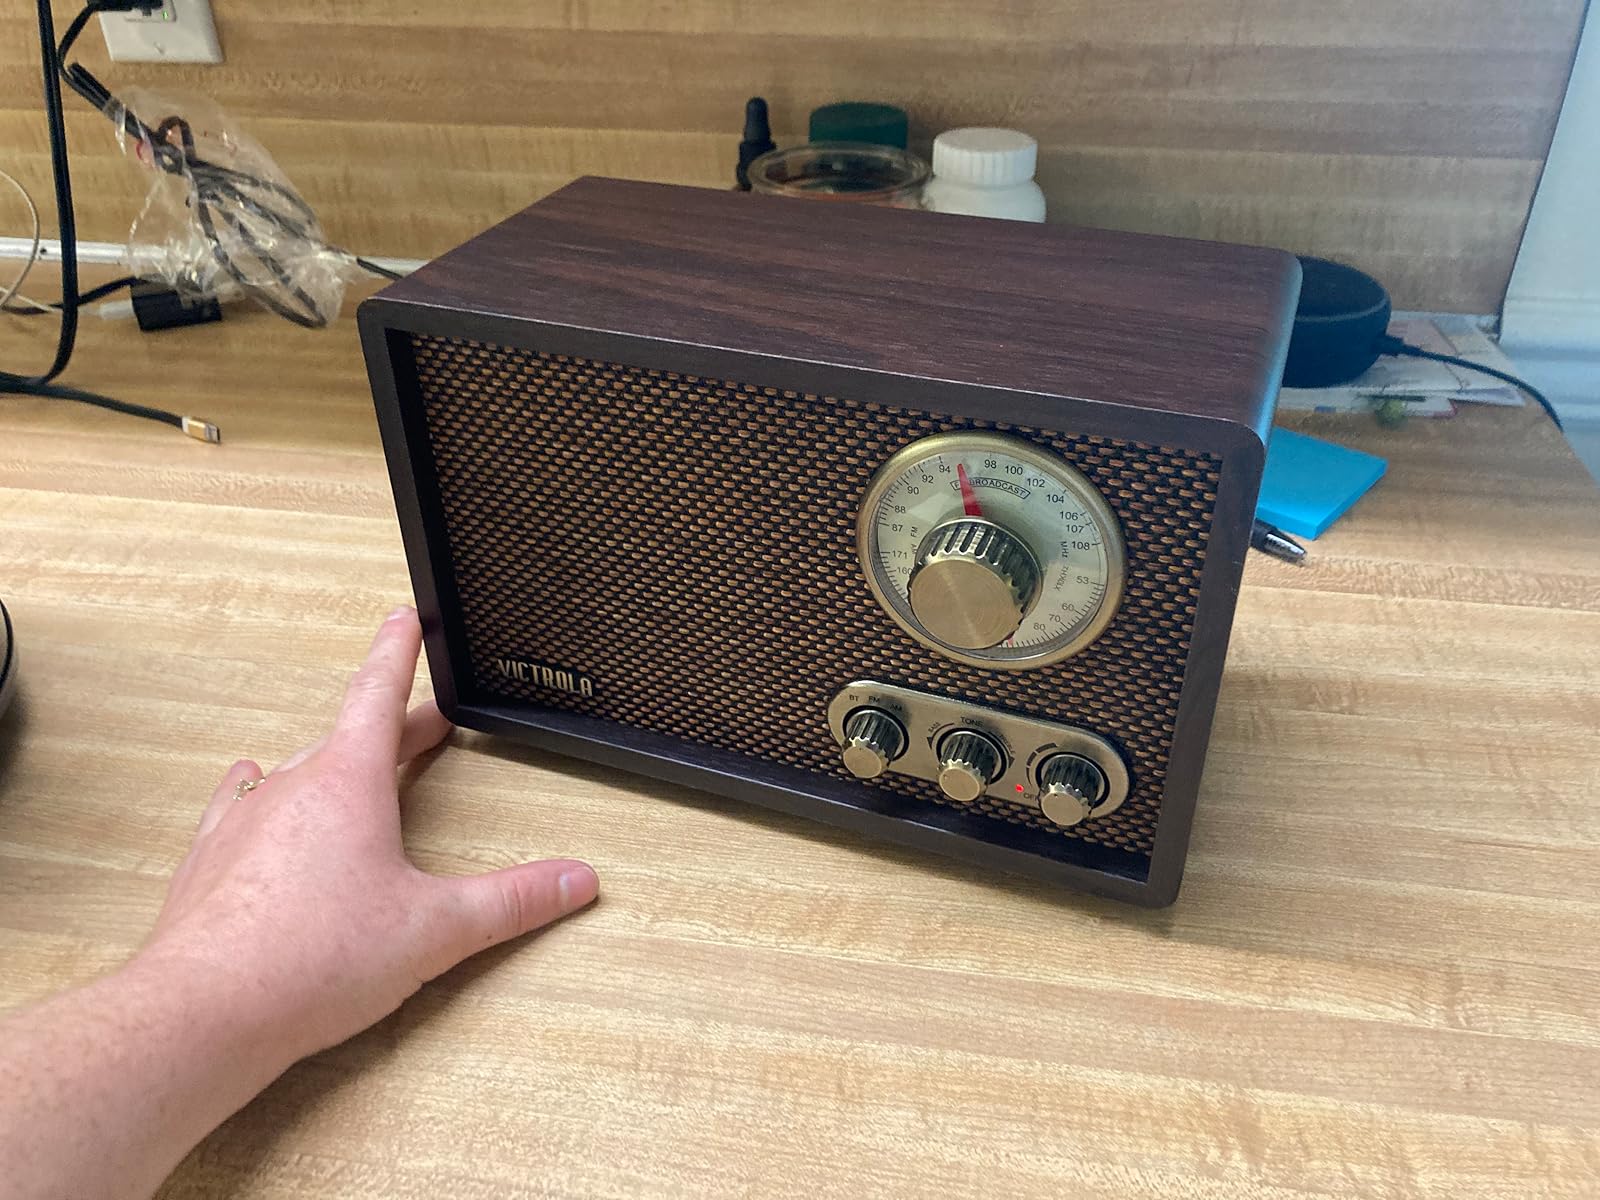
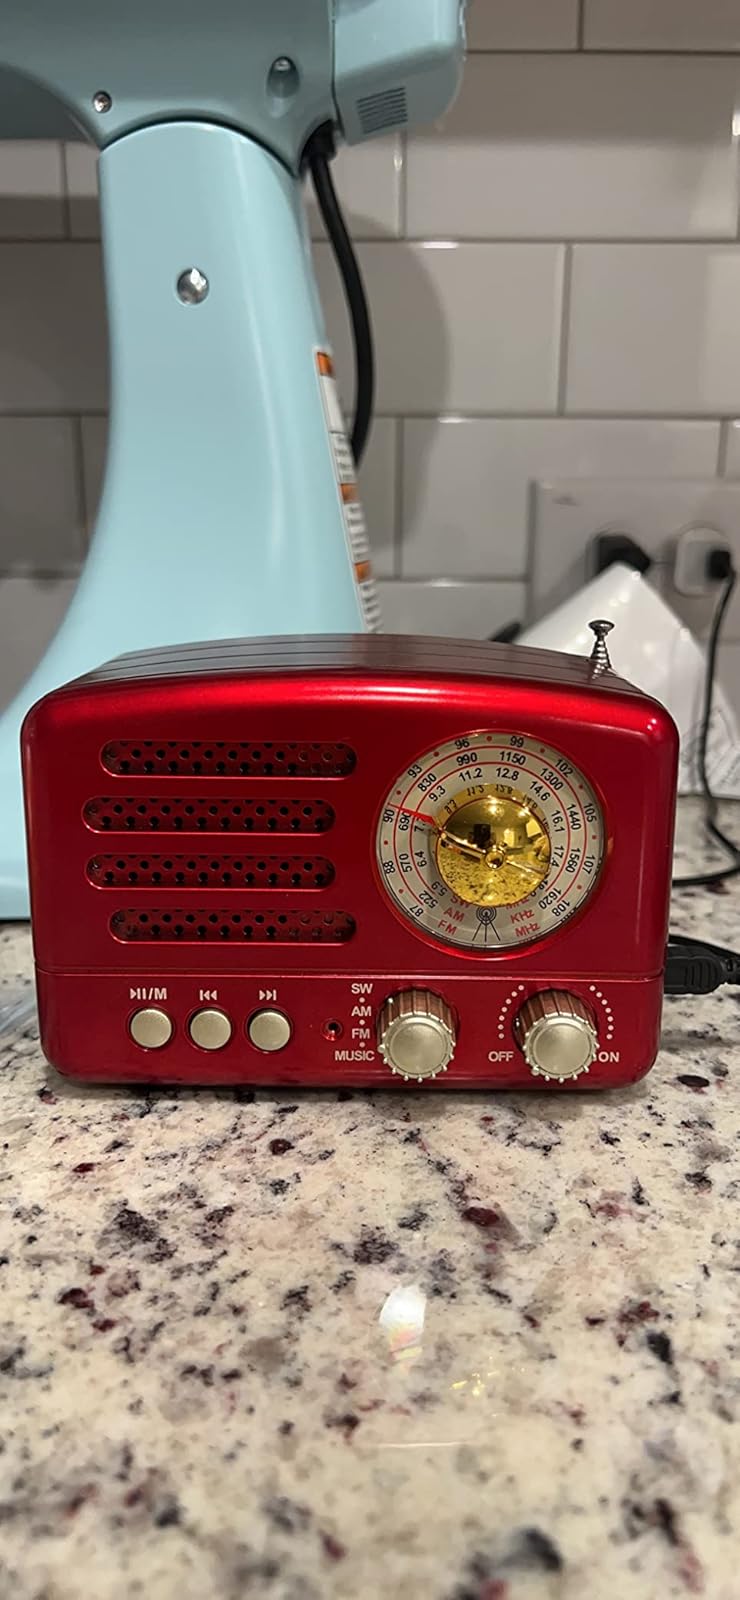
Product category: radio
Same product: no